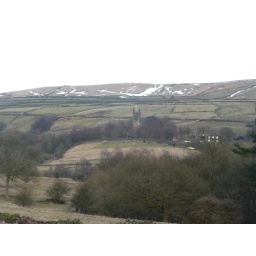
The old church is a landmark that would have been visible from train carriage windows once upon a time